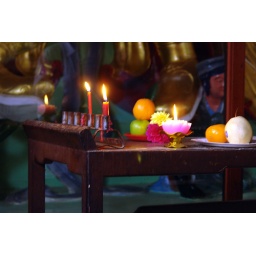
Candles light a pile of fruit and flowers on a table in the Kek Lok Si Temple.